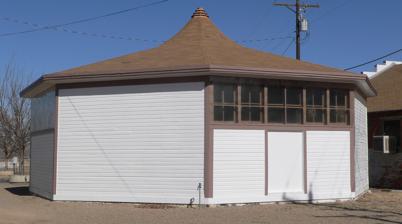
Building: Art Building (Rocky Ford, Colorado)
Country: United States of America
Year built: 1901
United States historic place Art Building U.S. National Register of Historic Places Location Arkansas Valley Fairgrounds, near jct. of Main St. and US 50 , Rocky Ford, Colorado Coordinates 38°03′31″N 103°43′07″W / 38.05861°N 103.71861°W / 38.05861; -103.71861 ( Art Building ) Area less than one acre Built 1901 Architectural style octagon mode NRHP reference No. 96001027 Added to NRHP September 27, 1996 The Art Building of the Arkansas Valley Fairgrounds in Rocky Ford, Colorado was built in 1901.  It was listed on the National Register of Historic Places in 1996. It is a one-story octagonal wood-frame building. References